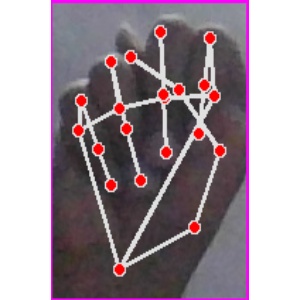
अक्षर: न